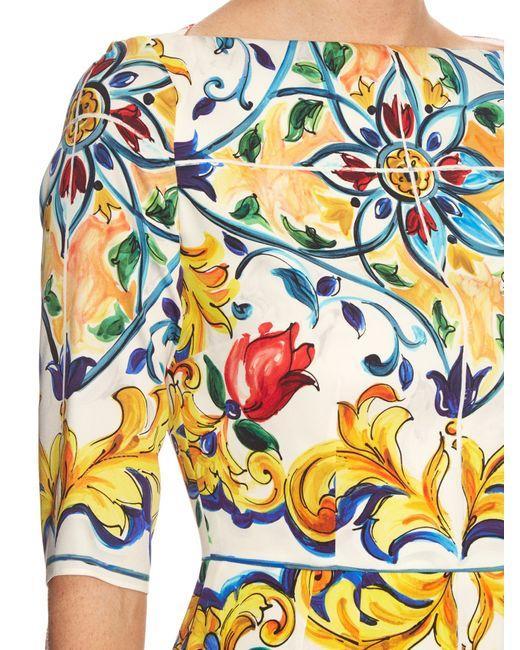
Weiße, gelbe und blaue Kurzarmbluse mit Blumenmuster für Damen